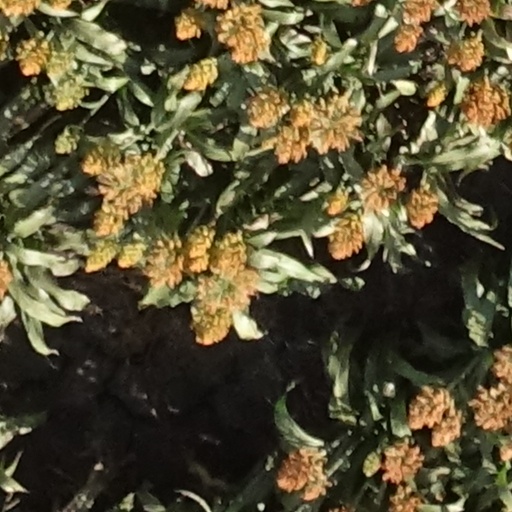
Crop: sorghum